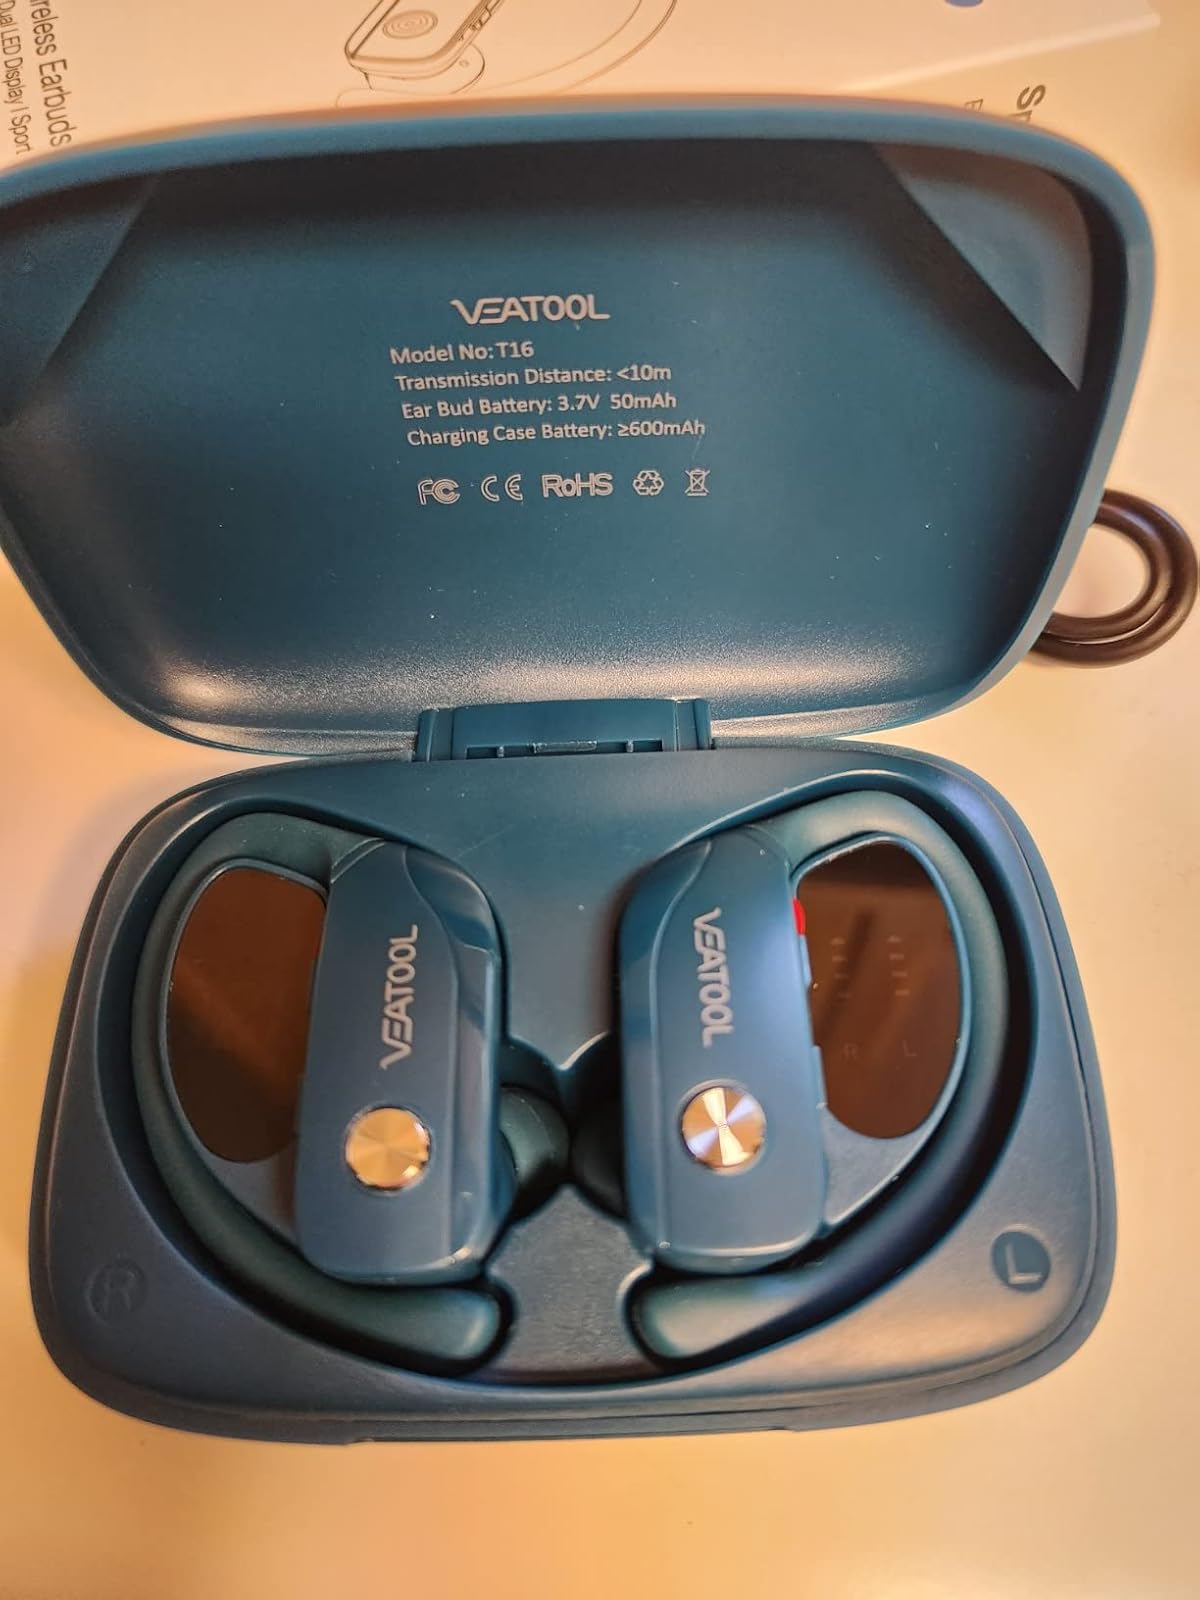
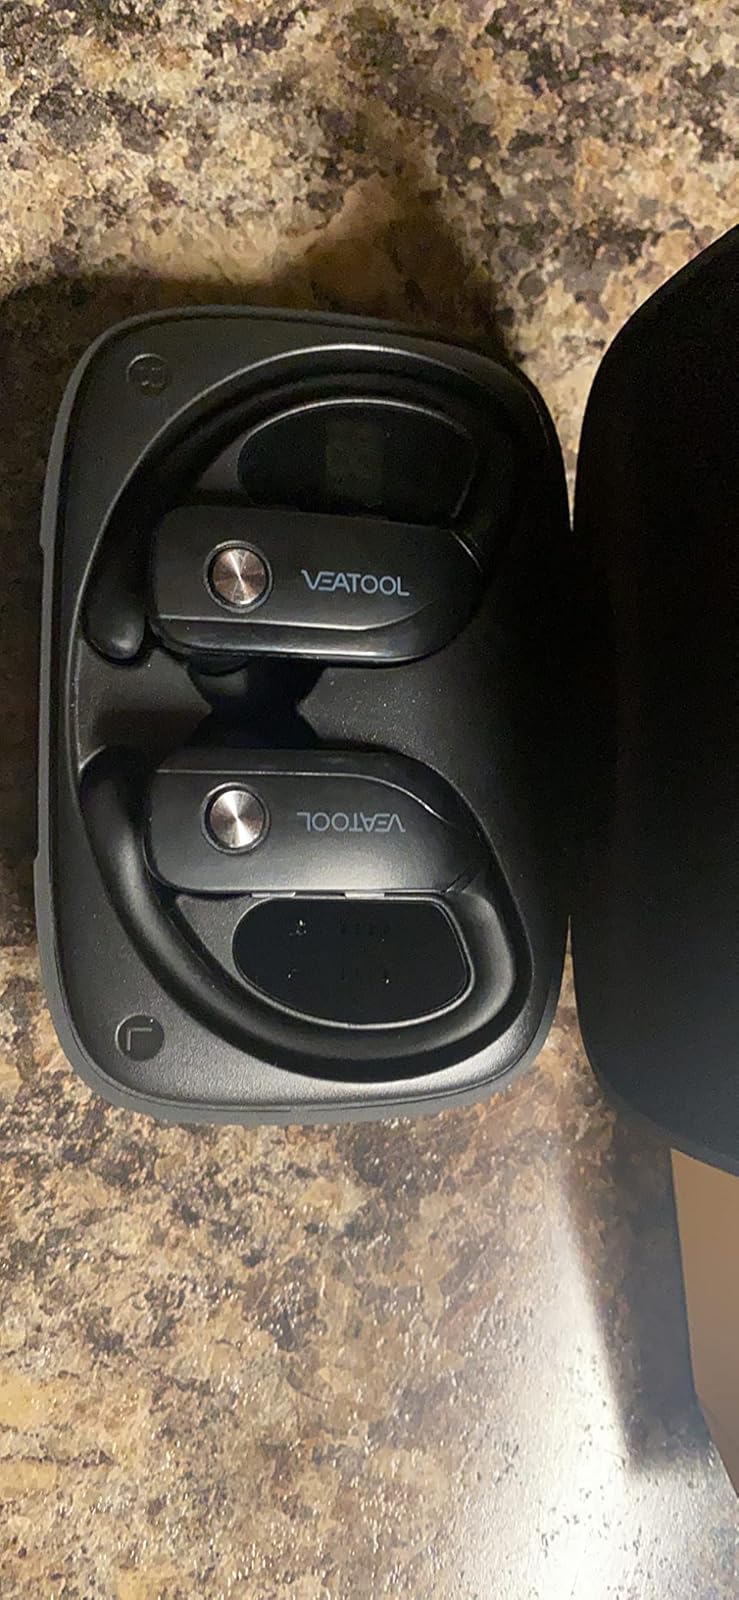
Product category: earbuds
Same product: no